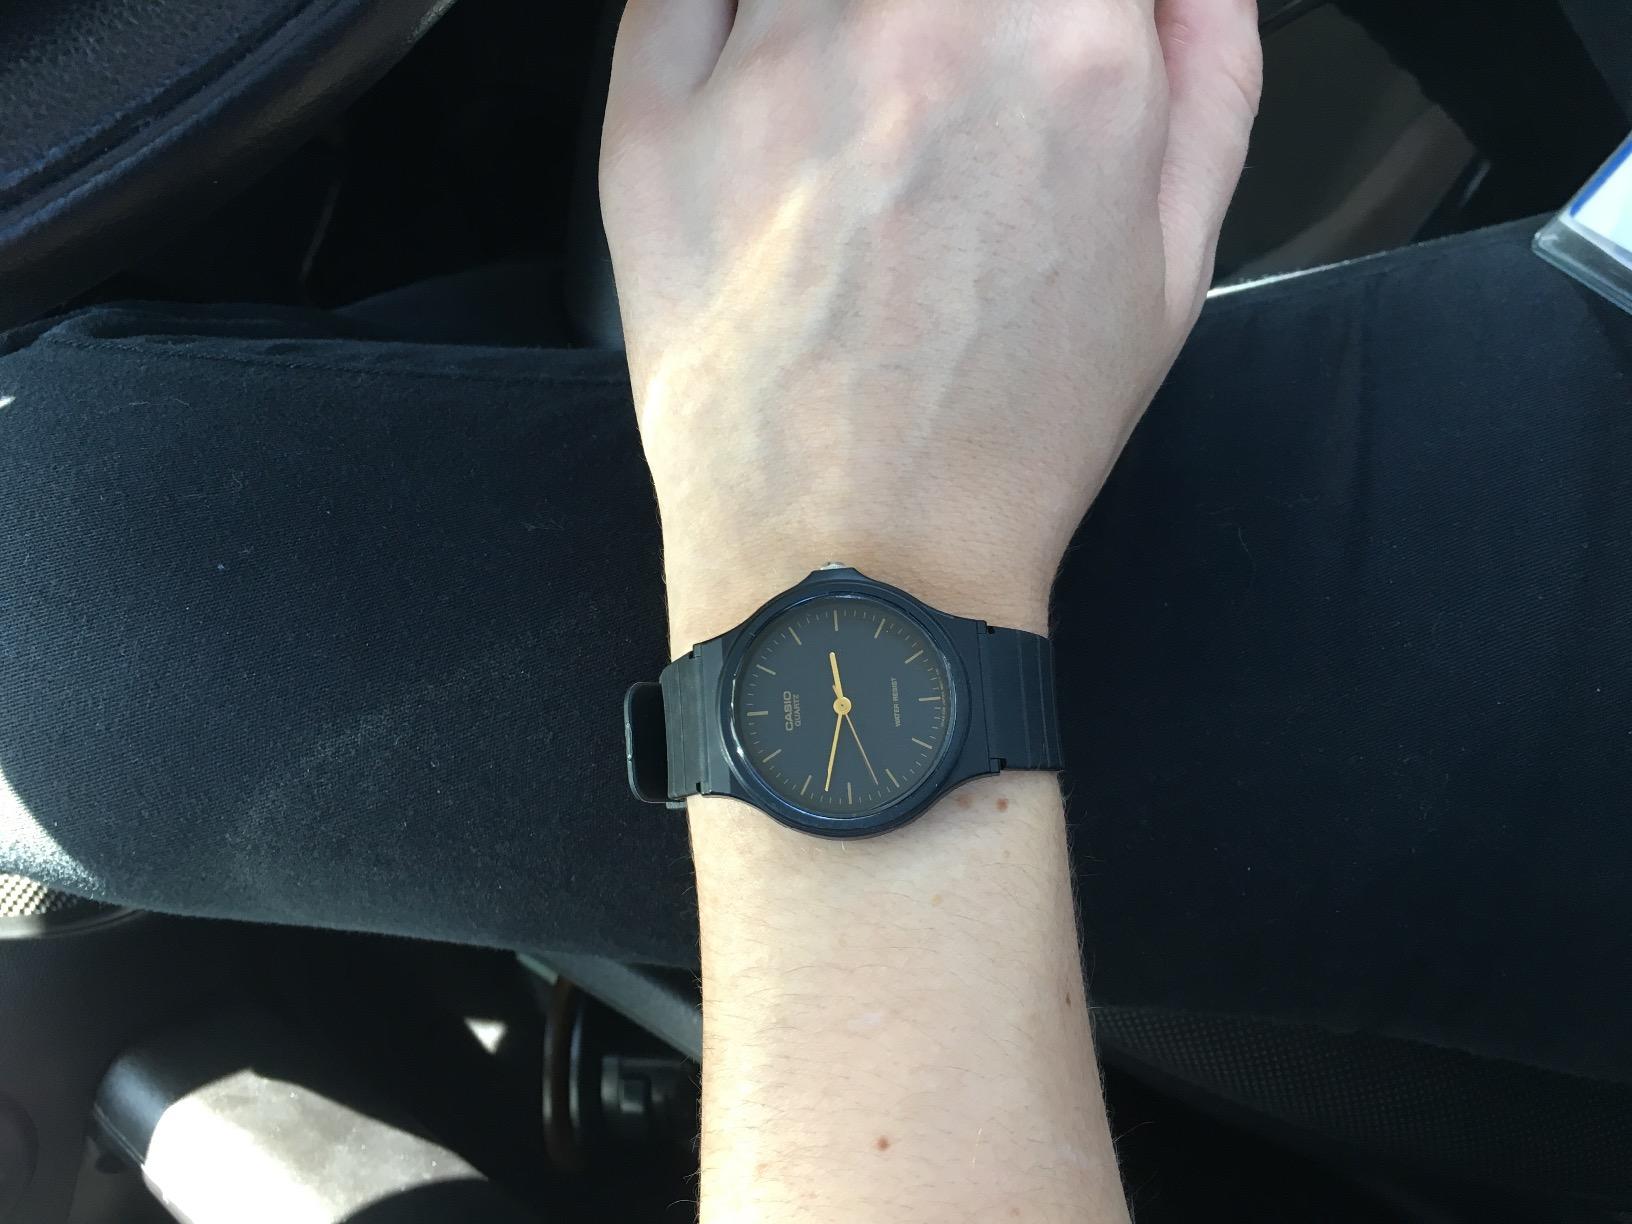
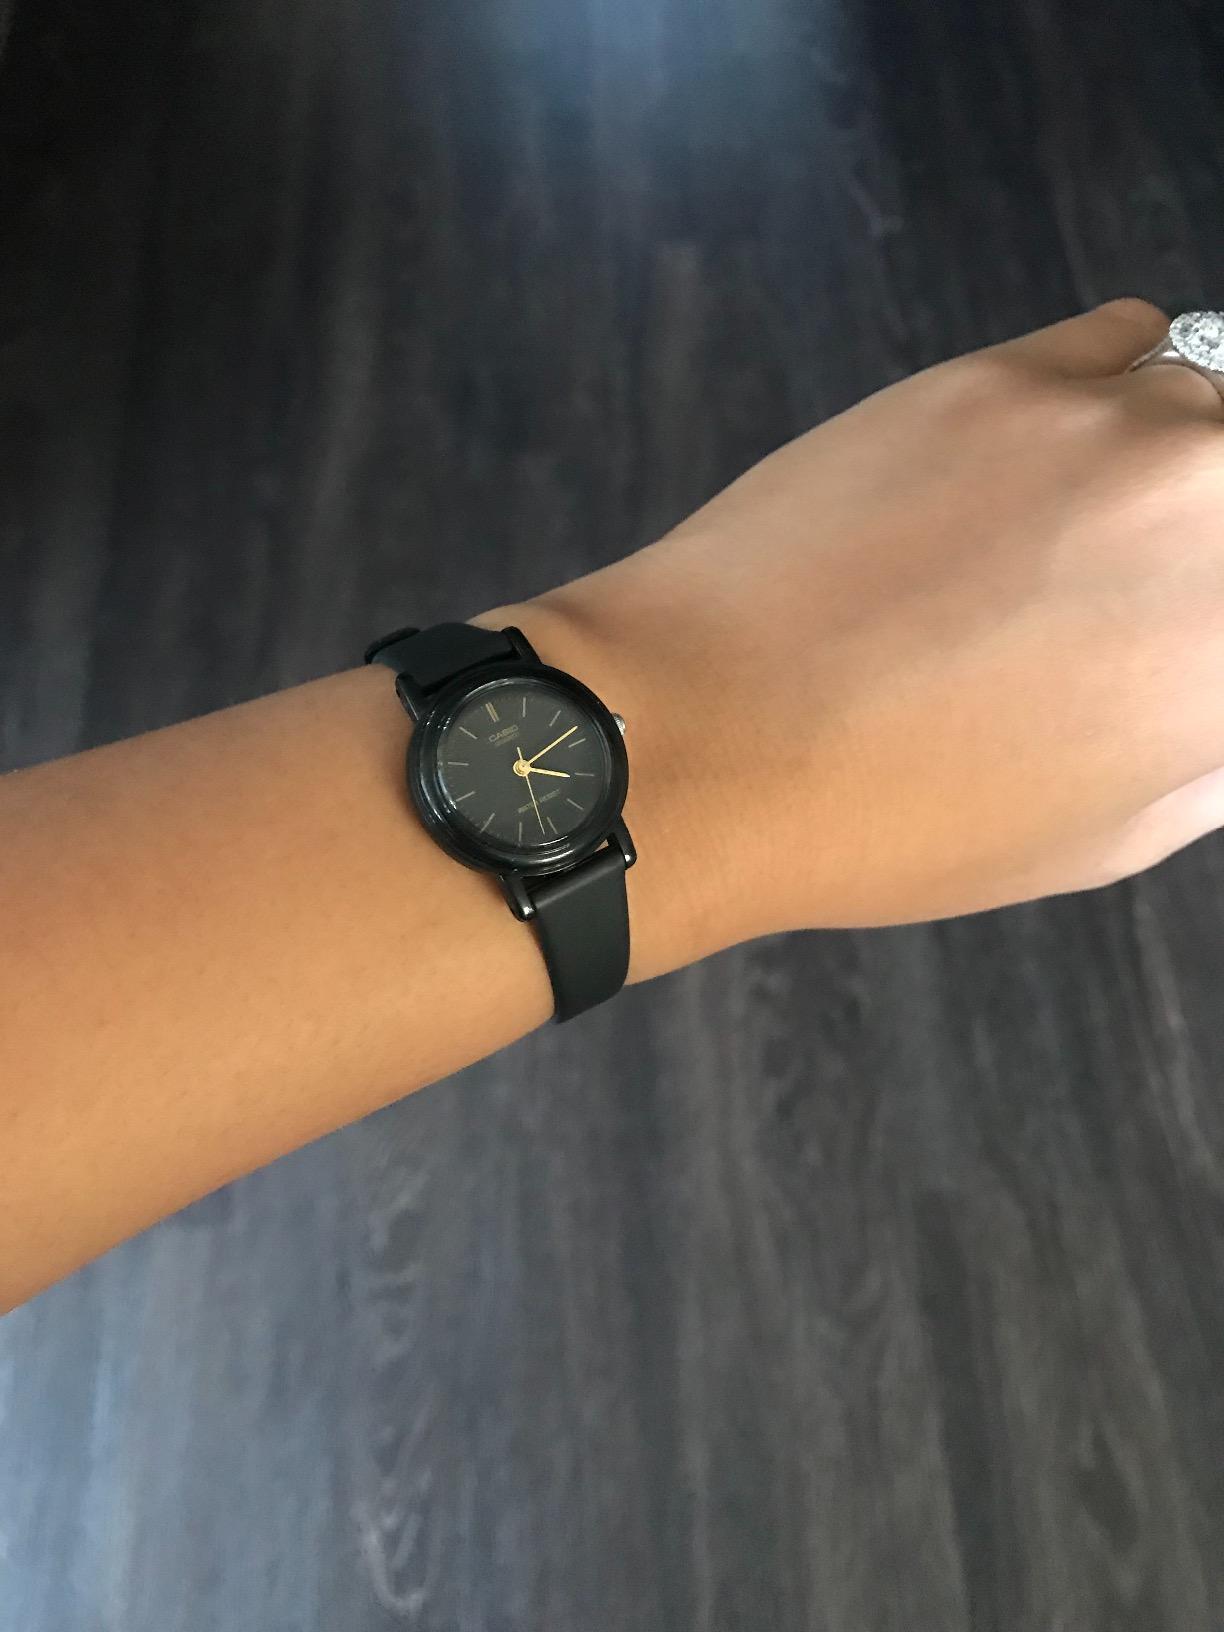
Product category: accessories_watch
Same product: no